Nor'easter (film)

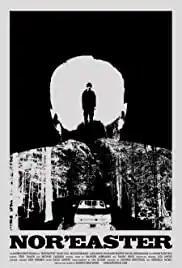

Nor'easter is a drama and thriller film directed by Andrew Brotzman. It was released in 2012 in the Mill Valley Film Festival, and in 2017 on streaming.